Yaizu Shrine

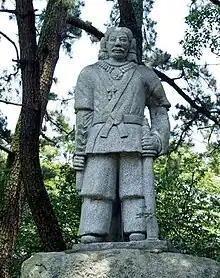
Statue of Yamato Takeru at Yaizu Jinja

The primary "kami" of Yaizu is the , the legendary 4th century AD prince of the imperial dynasty, son of Emperor Keikō, whose legends are detailed in the Japanese chronicles "Kojiki" and "Nihon Shoki".